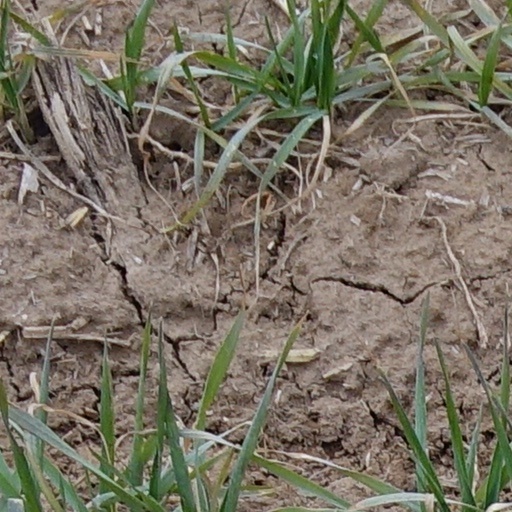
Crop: wheat